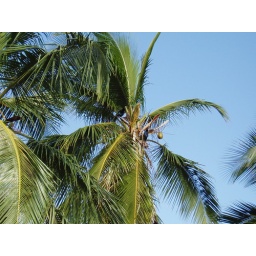
You can't see them too well.. but there are birds in the palm tree yelling at me.